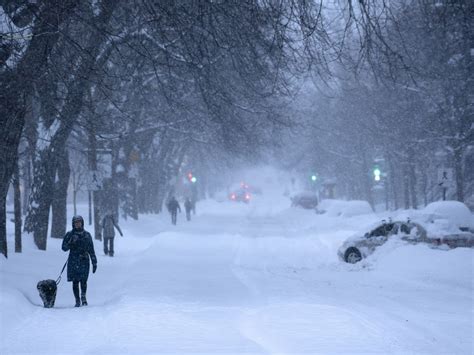
Weather: snow or frosty